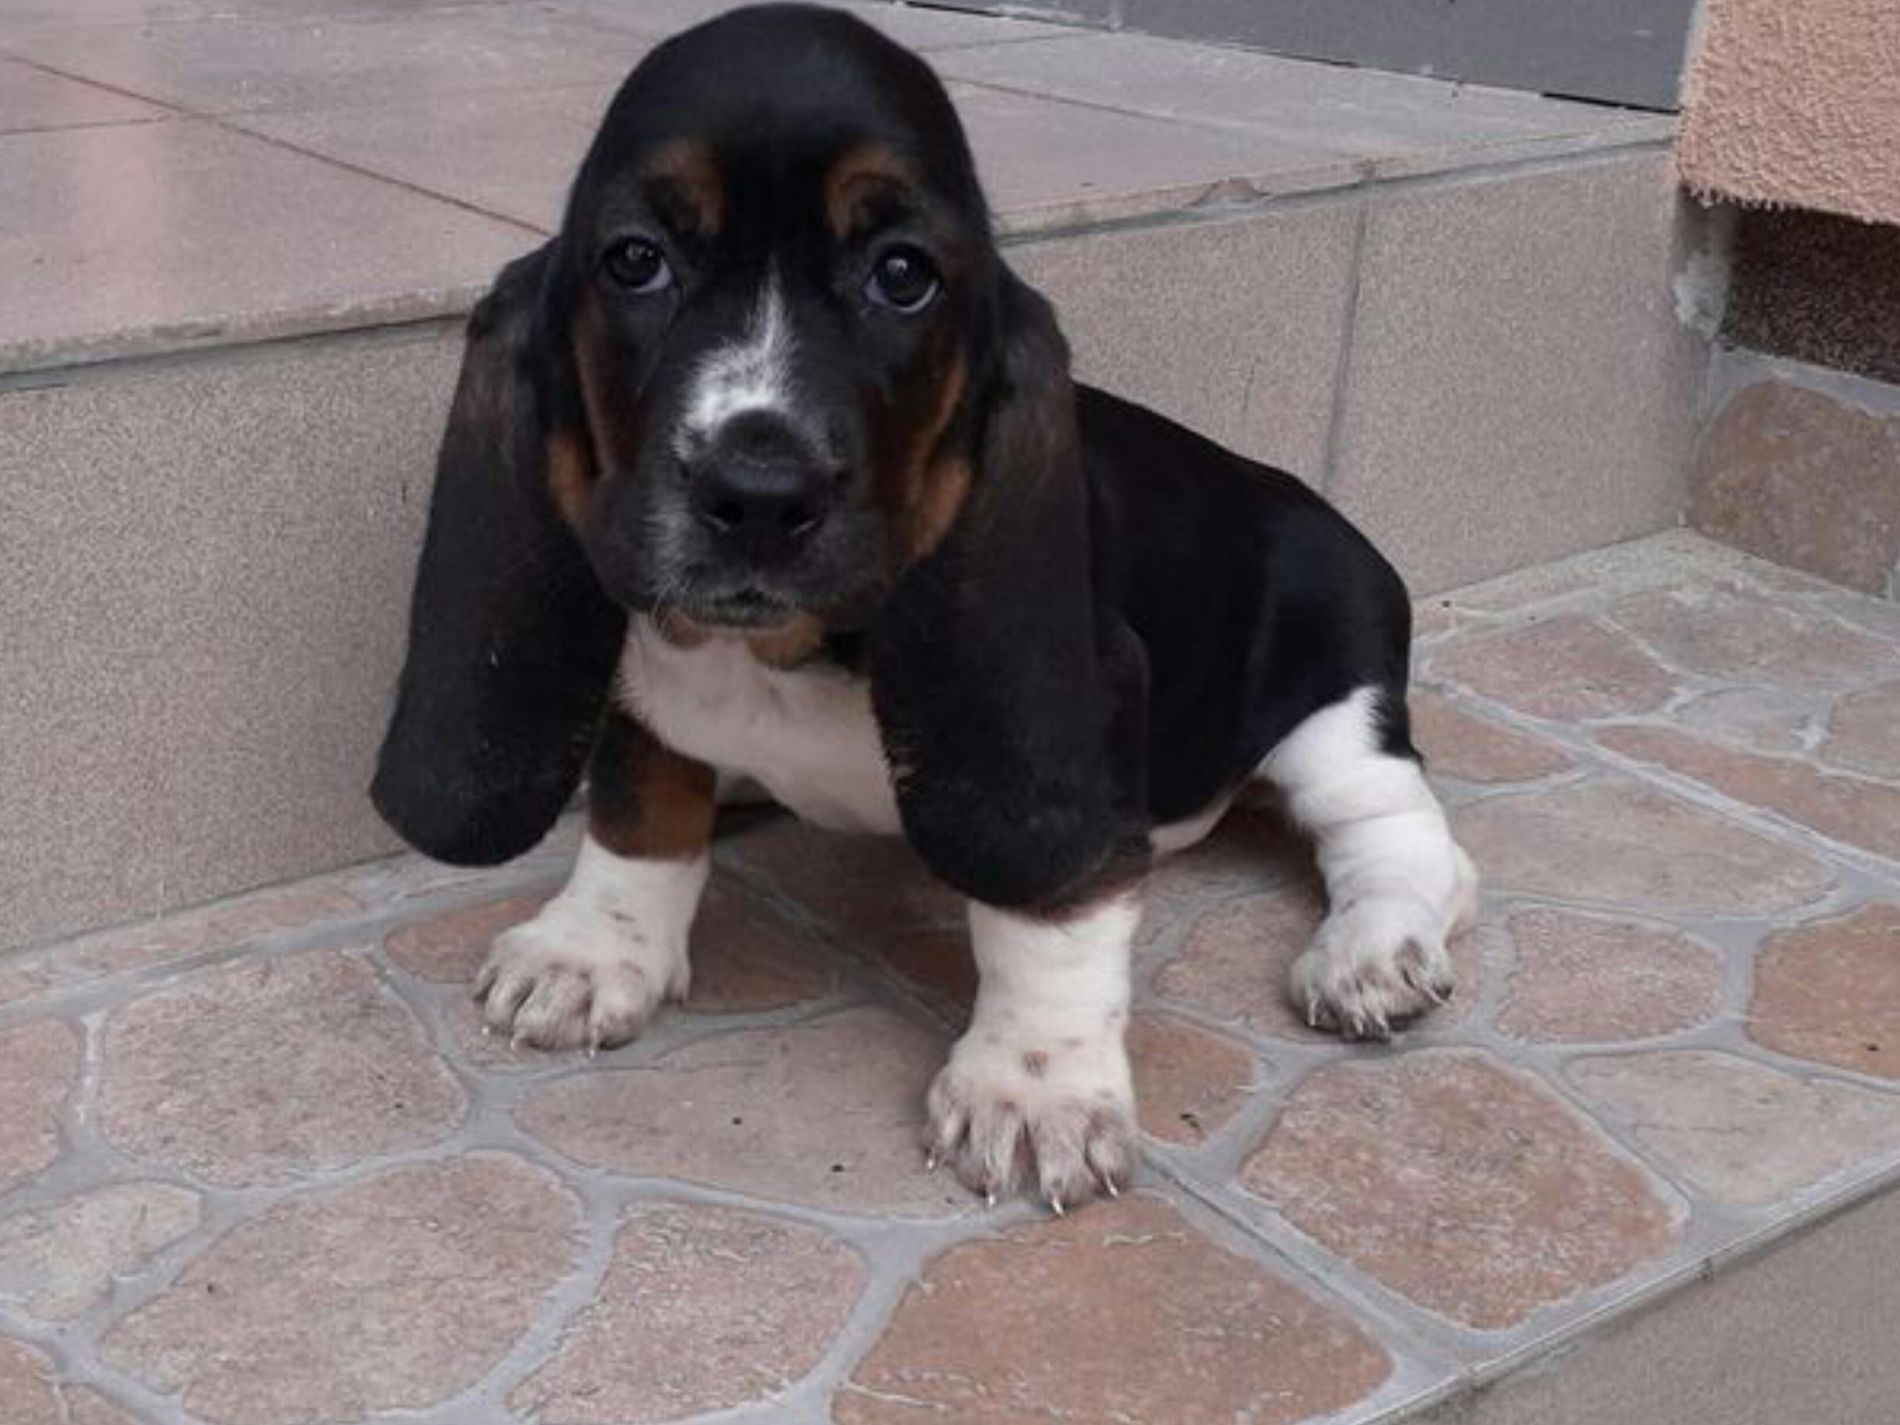
Hound Puppy on steps
A hound puppy. it has a predominantly black coat with white legs,  It has a large eyes , it  looks innocent.
it standing on granit staircase.
Shot at eye level, this portrait  a hound puppy sitting on flagstone. The color palette includes black and white of the Hound puppy against neutral pink and beige stonework. The composition emphasizes the puppy's expressive face and distinctive body proportions.
Labels: Animal, Canine, Dog, Hound, Mammal, Pet, Puppy, Path, Walkway, Flagstone, Beagle, Slate, Snout, Granit, Wall